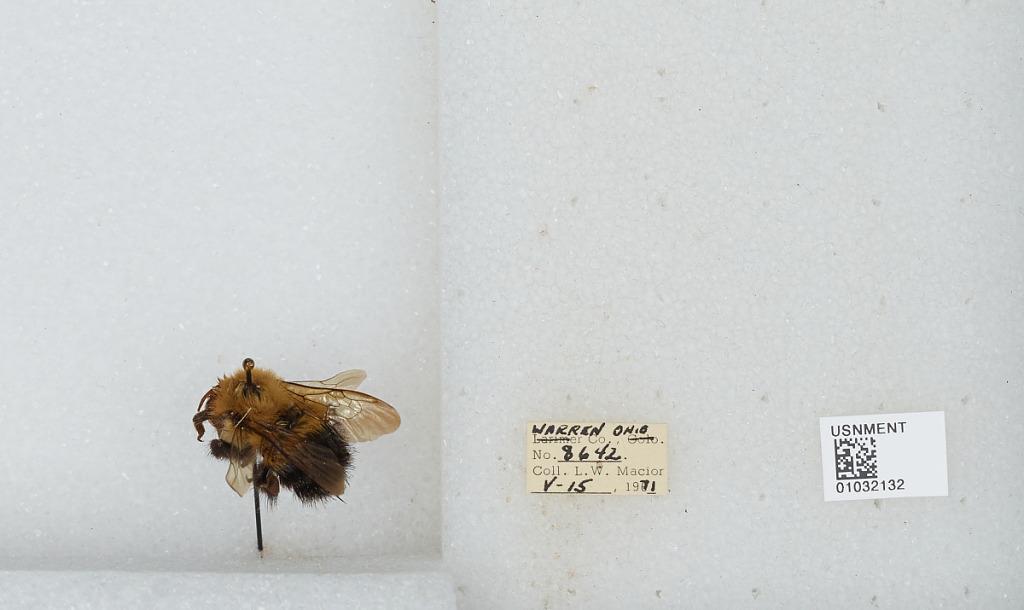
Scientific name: Bombus (Pyrobombus) vagans vagans Smith
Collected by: L. Macior
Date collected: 1971-5-15
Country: United States
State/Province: Ohio
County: Warren
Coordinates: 39.4242, -84.1856